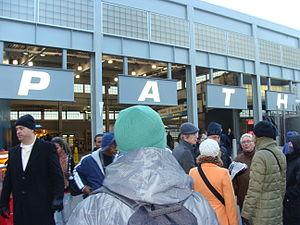
Le projet de reconstruction du World Trade Center démarre peu de temps après les attentats du 11 septembre 2001 quand le maire de New York Rudy Giuliani, le gouverneur du New Jersey George E. Pataki, et le président américain George W. Bush promettent de reconstruire le World Trade Center.